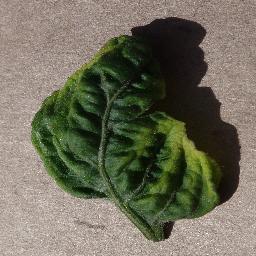
Label: Tomato___Tomato_Yellow_Leaf_Curl_Virus